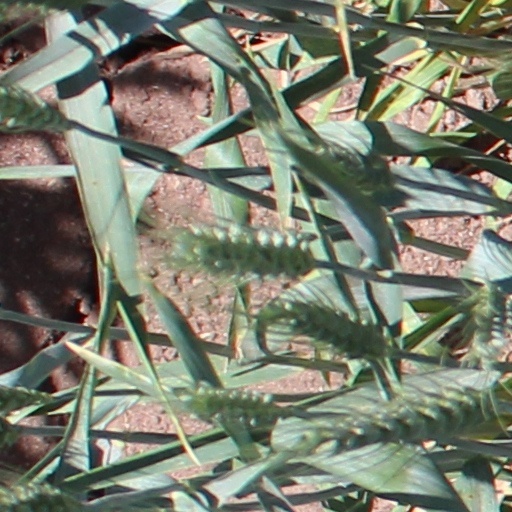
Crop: wheat